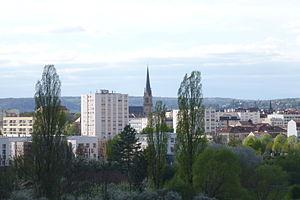
Vue sur le quartier du Sablon (Metz) depuis la colline de Queuleu
Le Sablon est une ancienne commune du département de la Moselle. Par rattachement, elle devient un quartier de Metz le 1ᵉʳ avril 1914. Son territoire est entouré de ponts car le quartier est précisément délimité à l'est par la rivière Seille et à l'ouest par les emprises du chemin de fer. Au nord se trouve la gare de Metz-Ville, et au sud le quartier de Magny. Ses habitants sont nommés les Sablonnais.